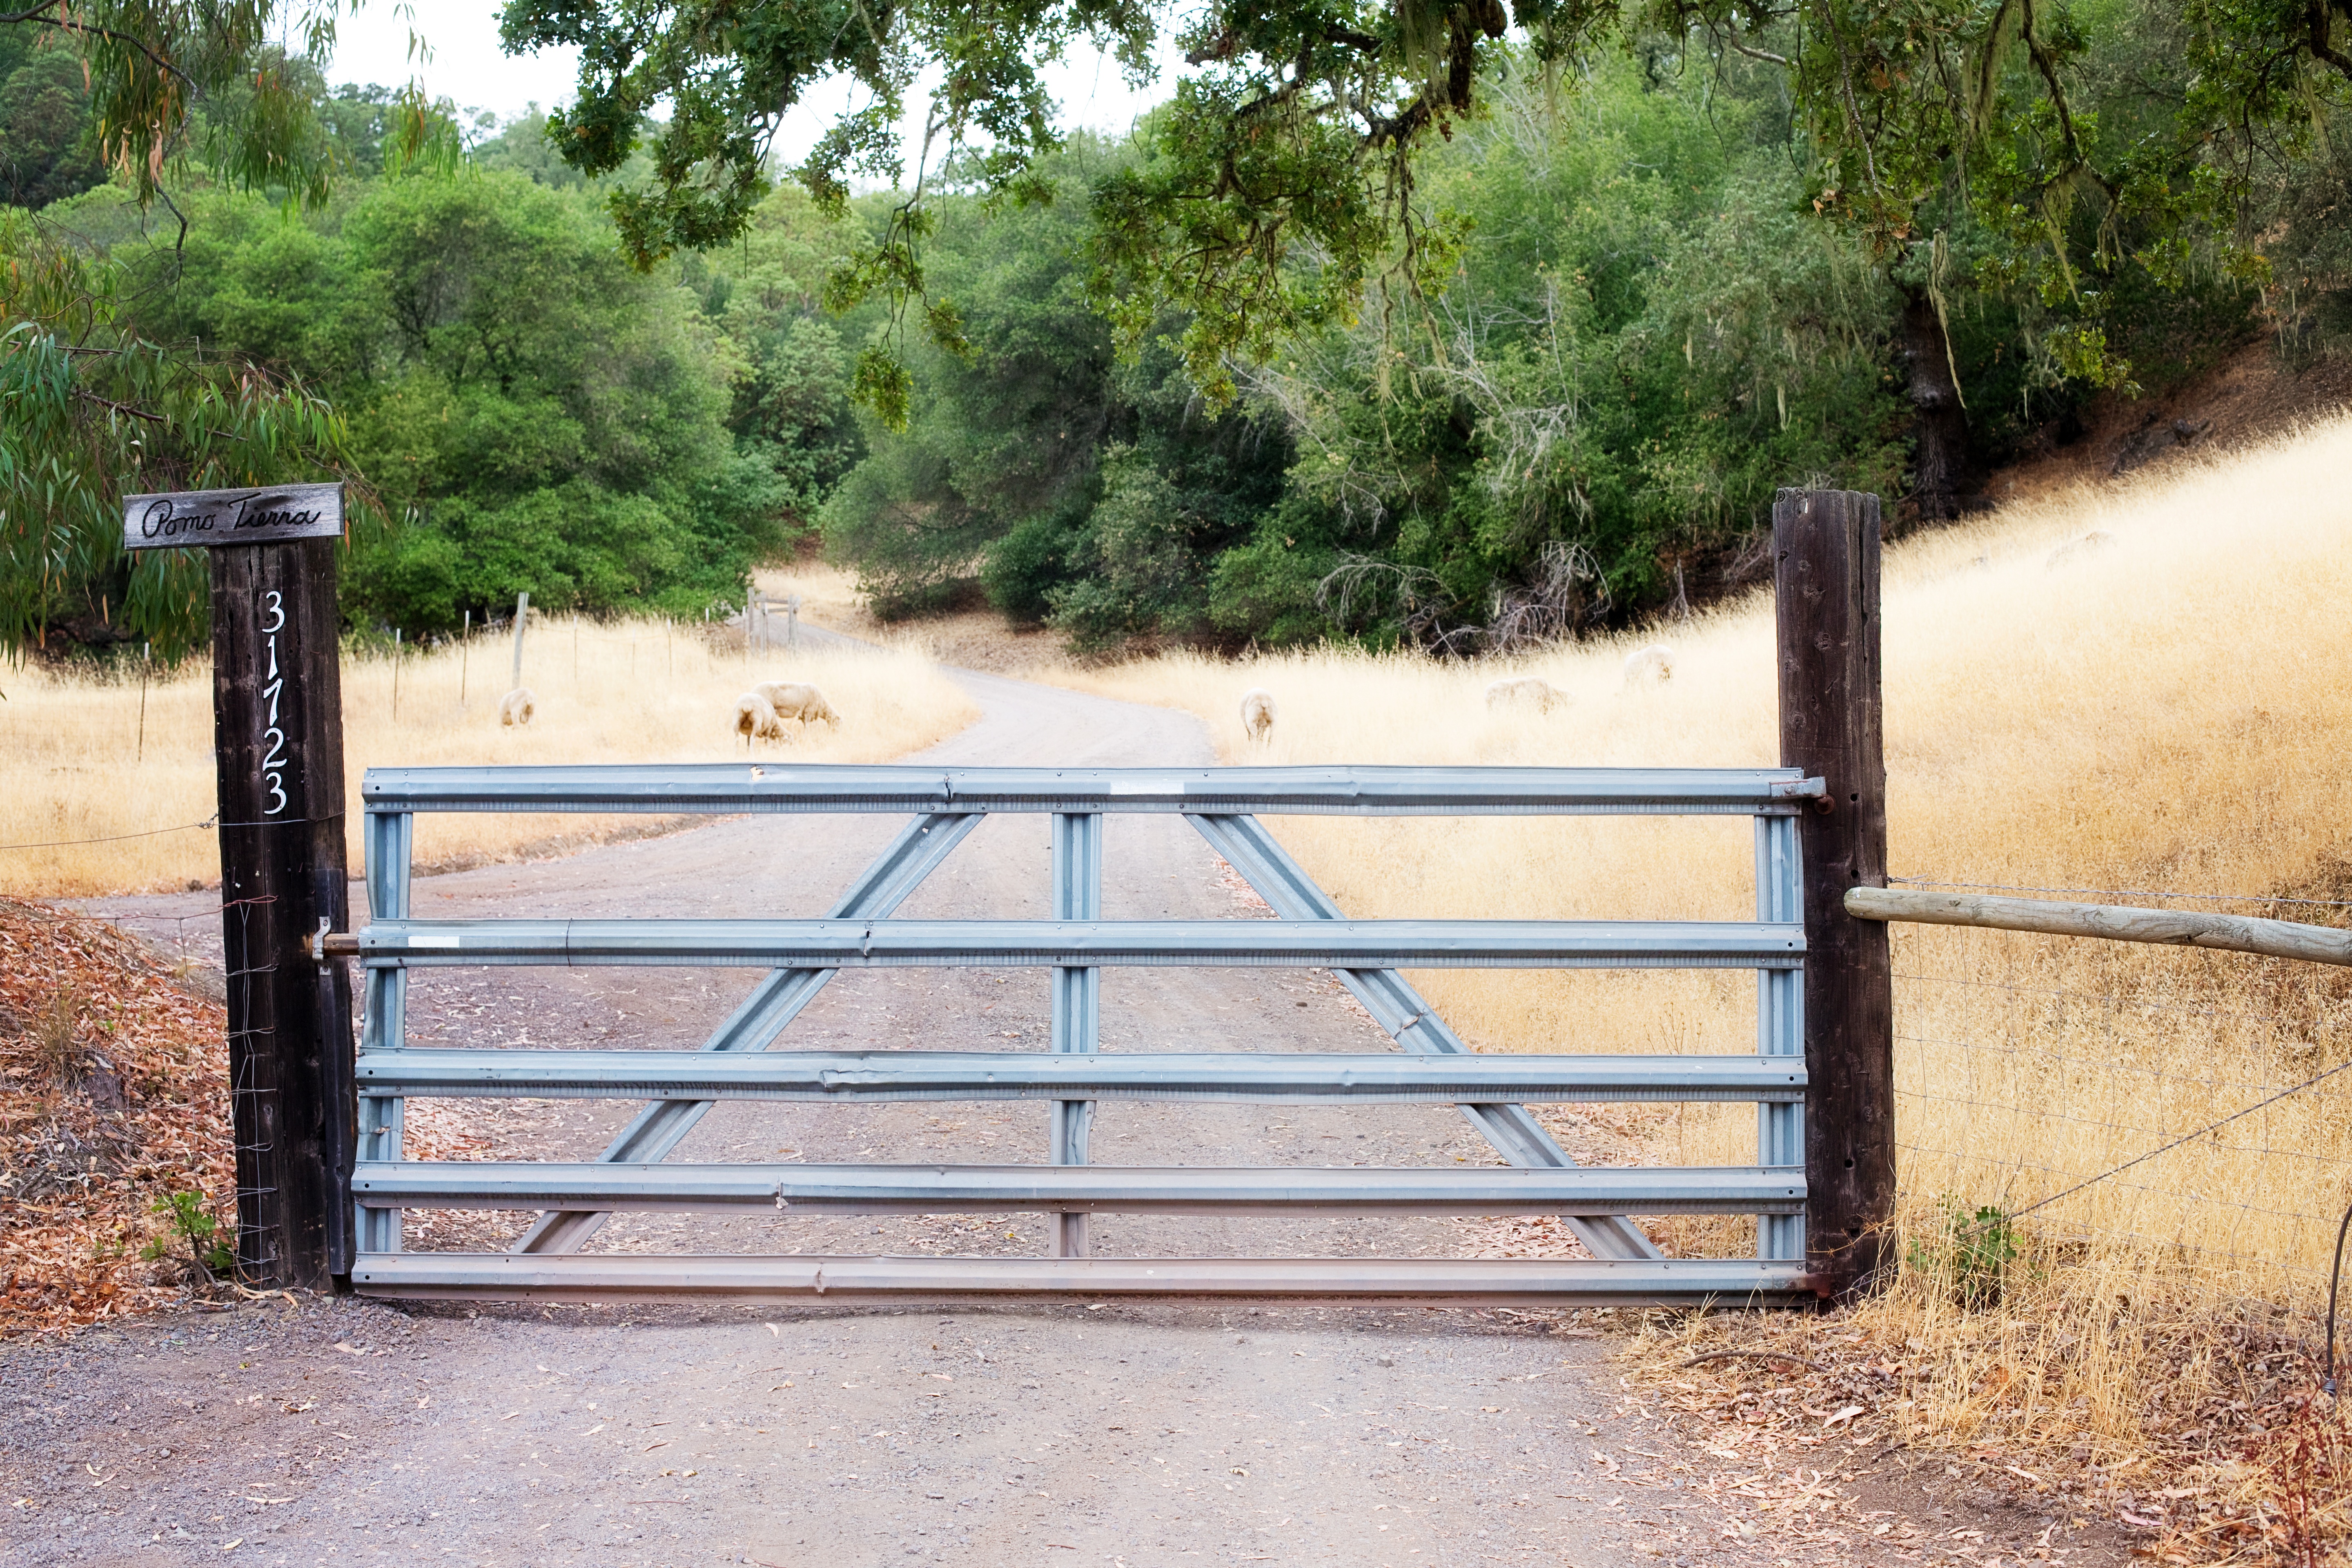
outdoor, fence, field, country, walkway, rural, scenic, natural, gate, iron gate, fence gate